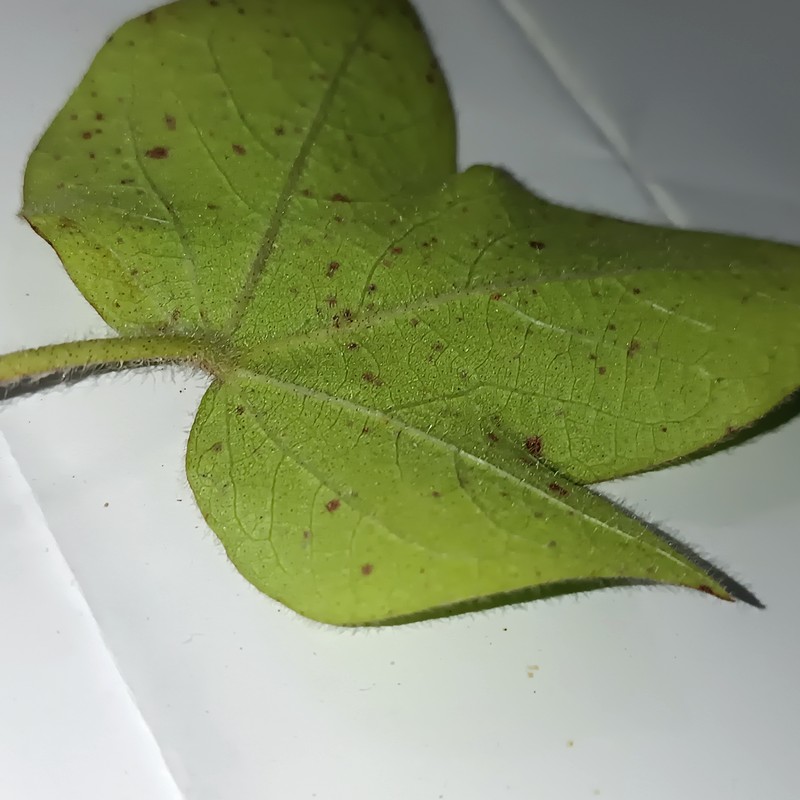
Label: Bacterial Blight